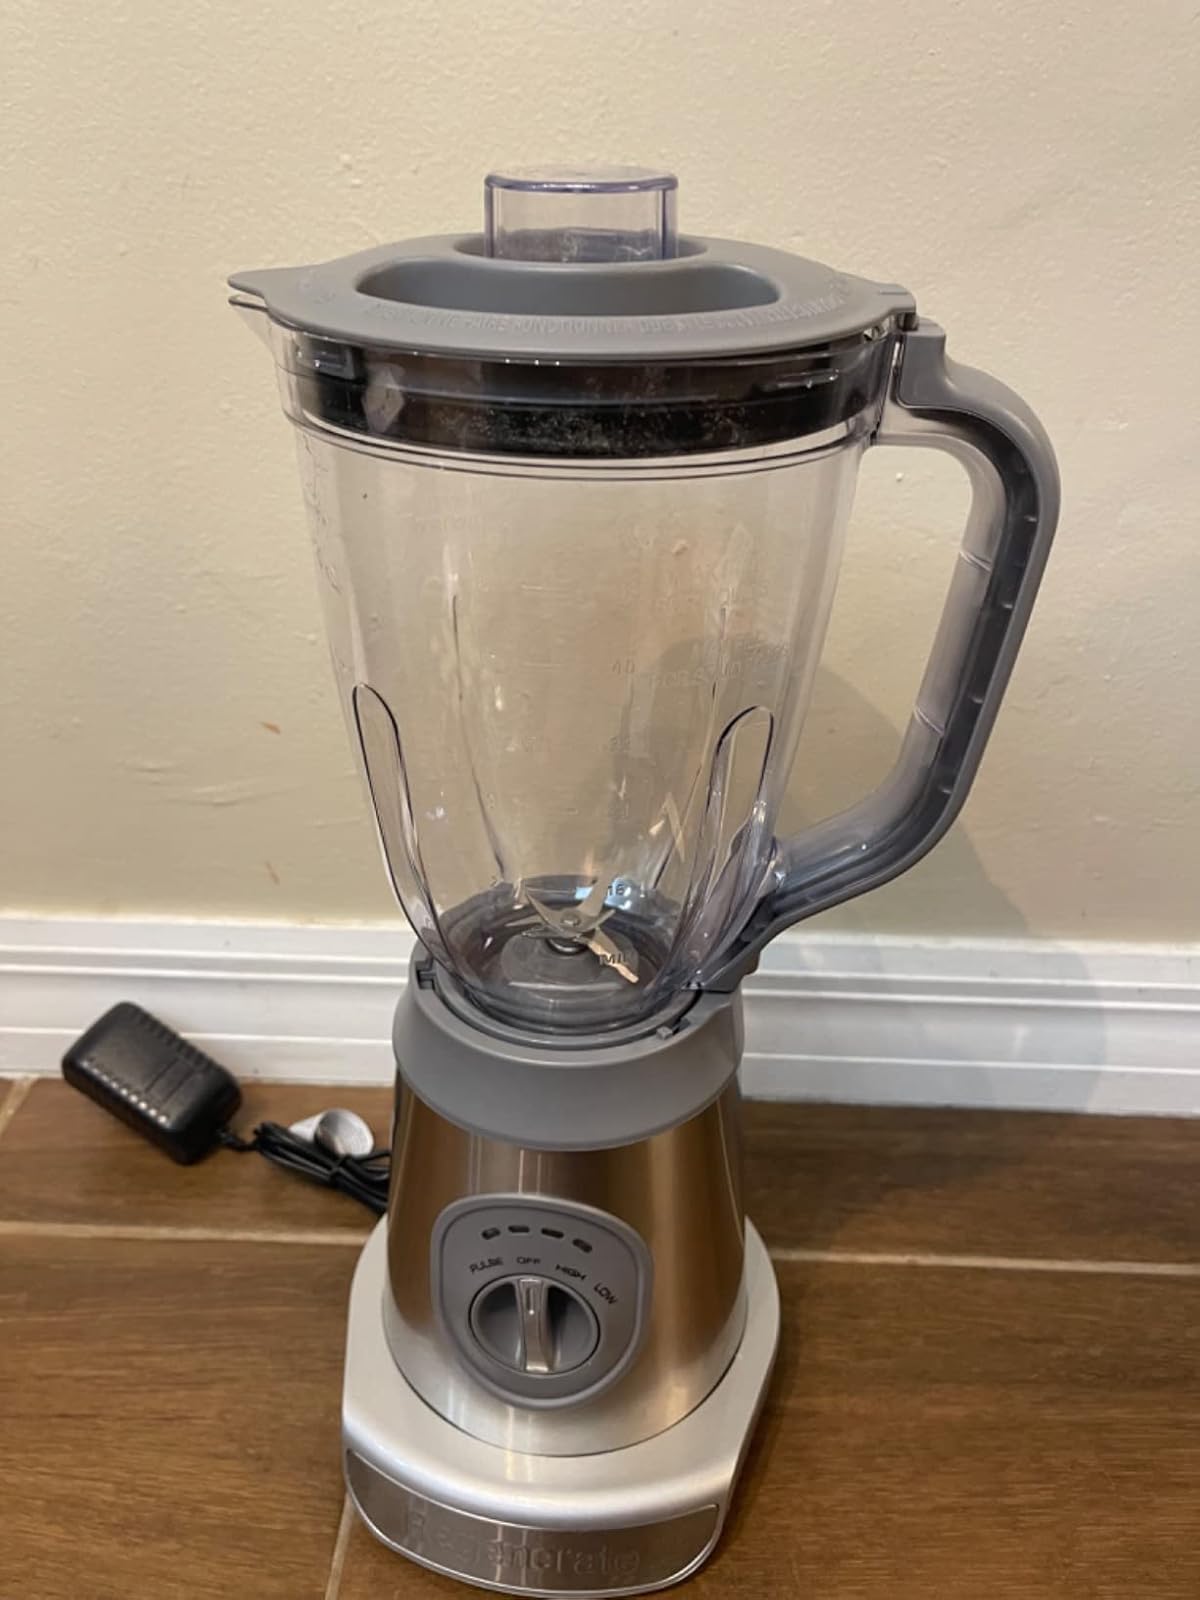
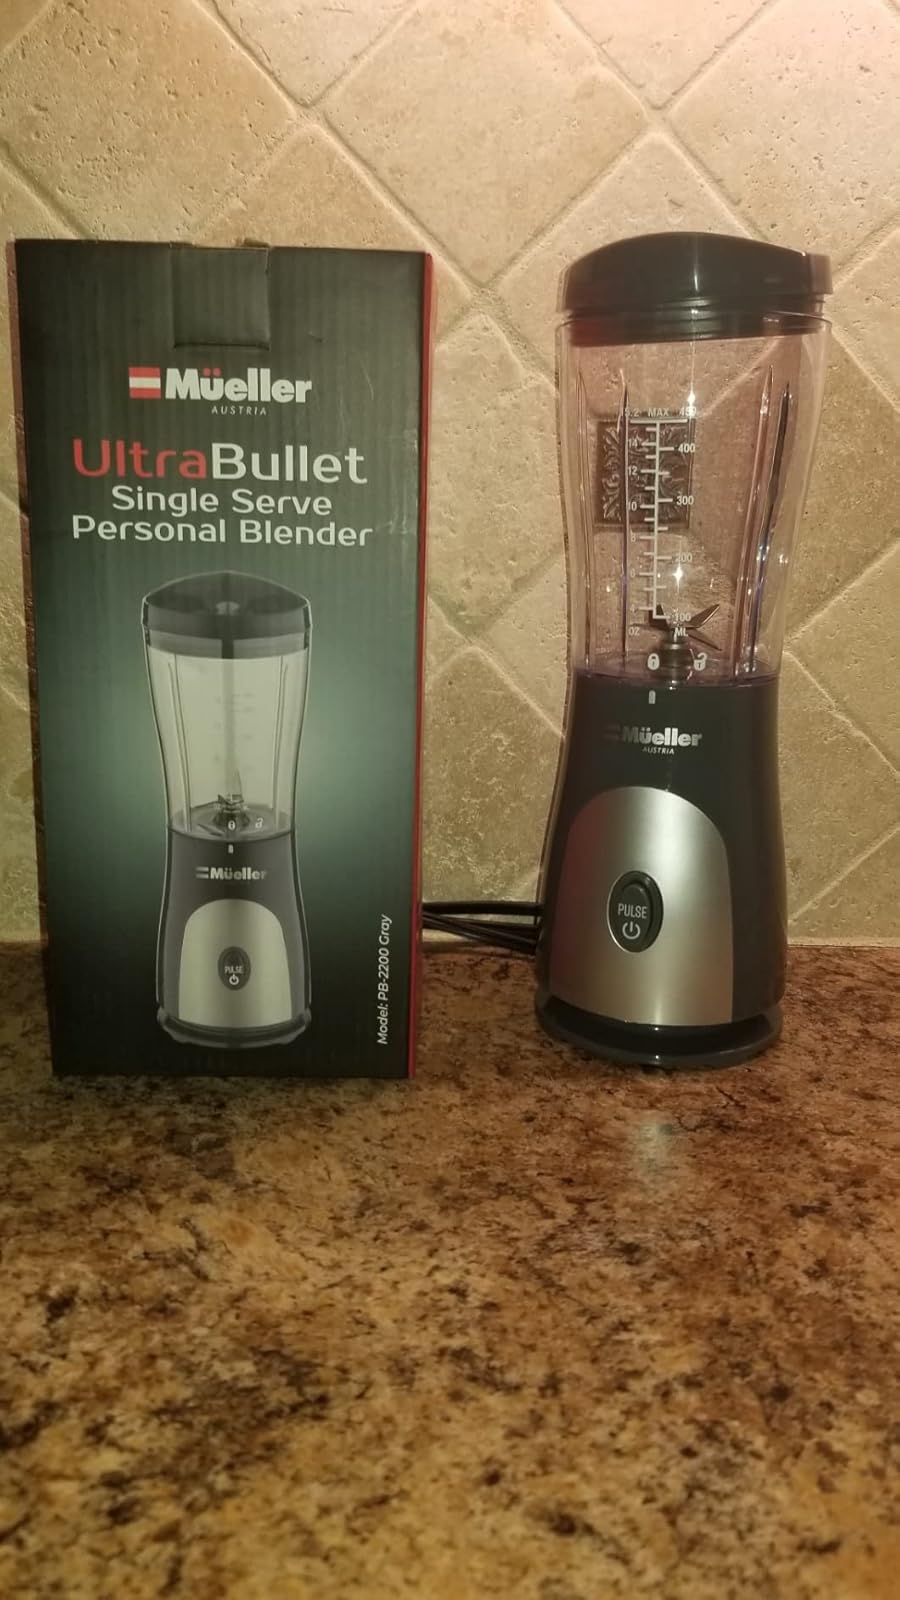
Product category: items_blender
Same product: no